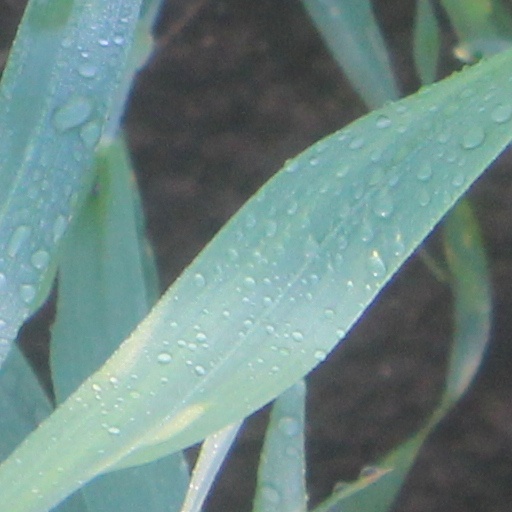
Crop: wheat